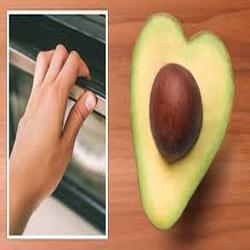
Label: Avocado